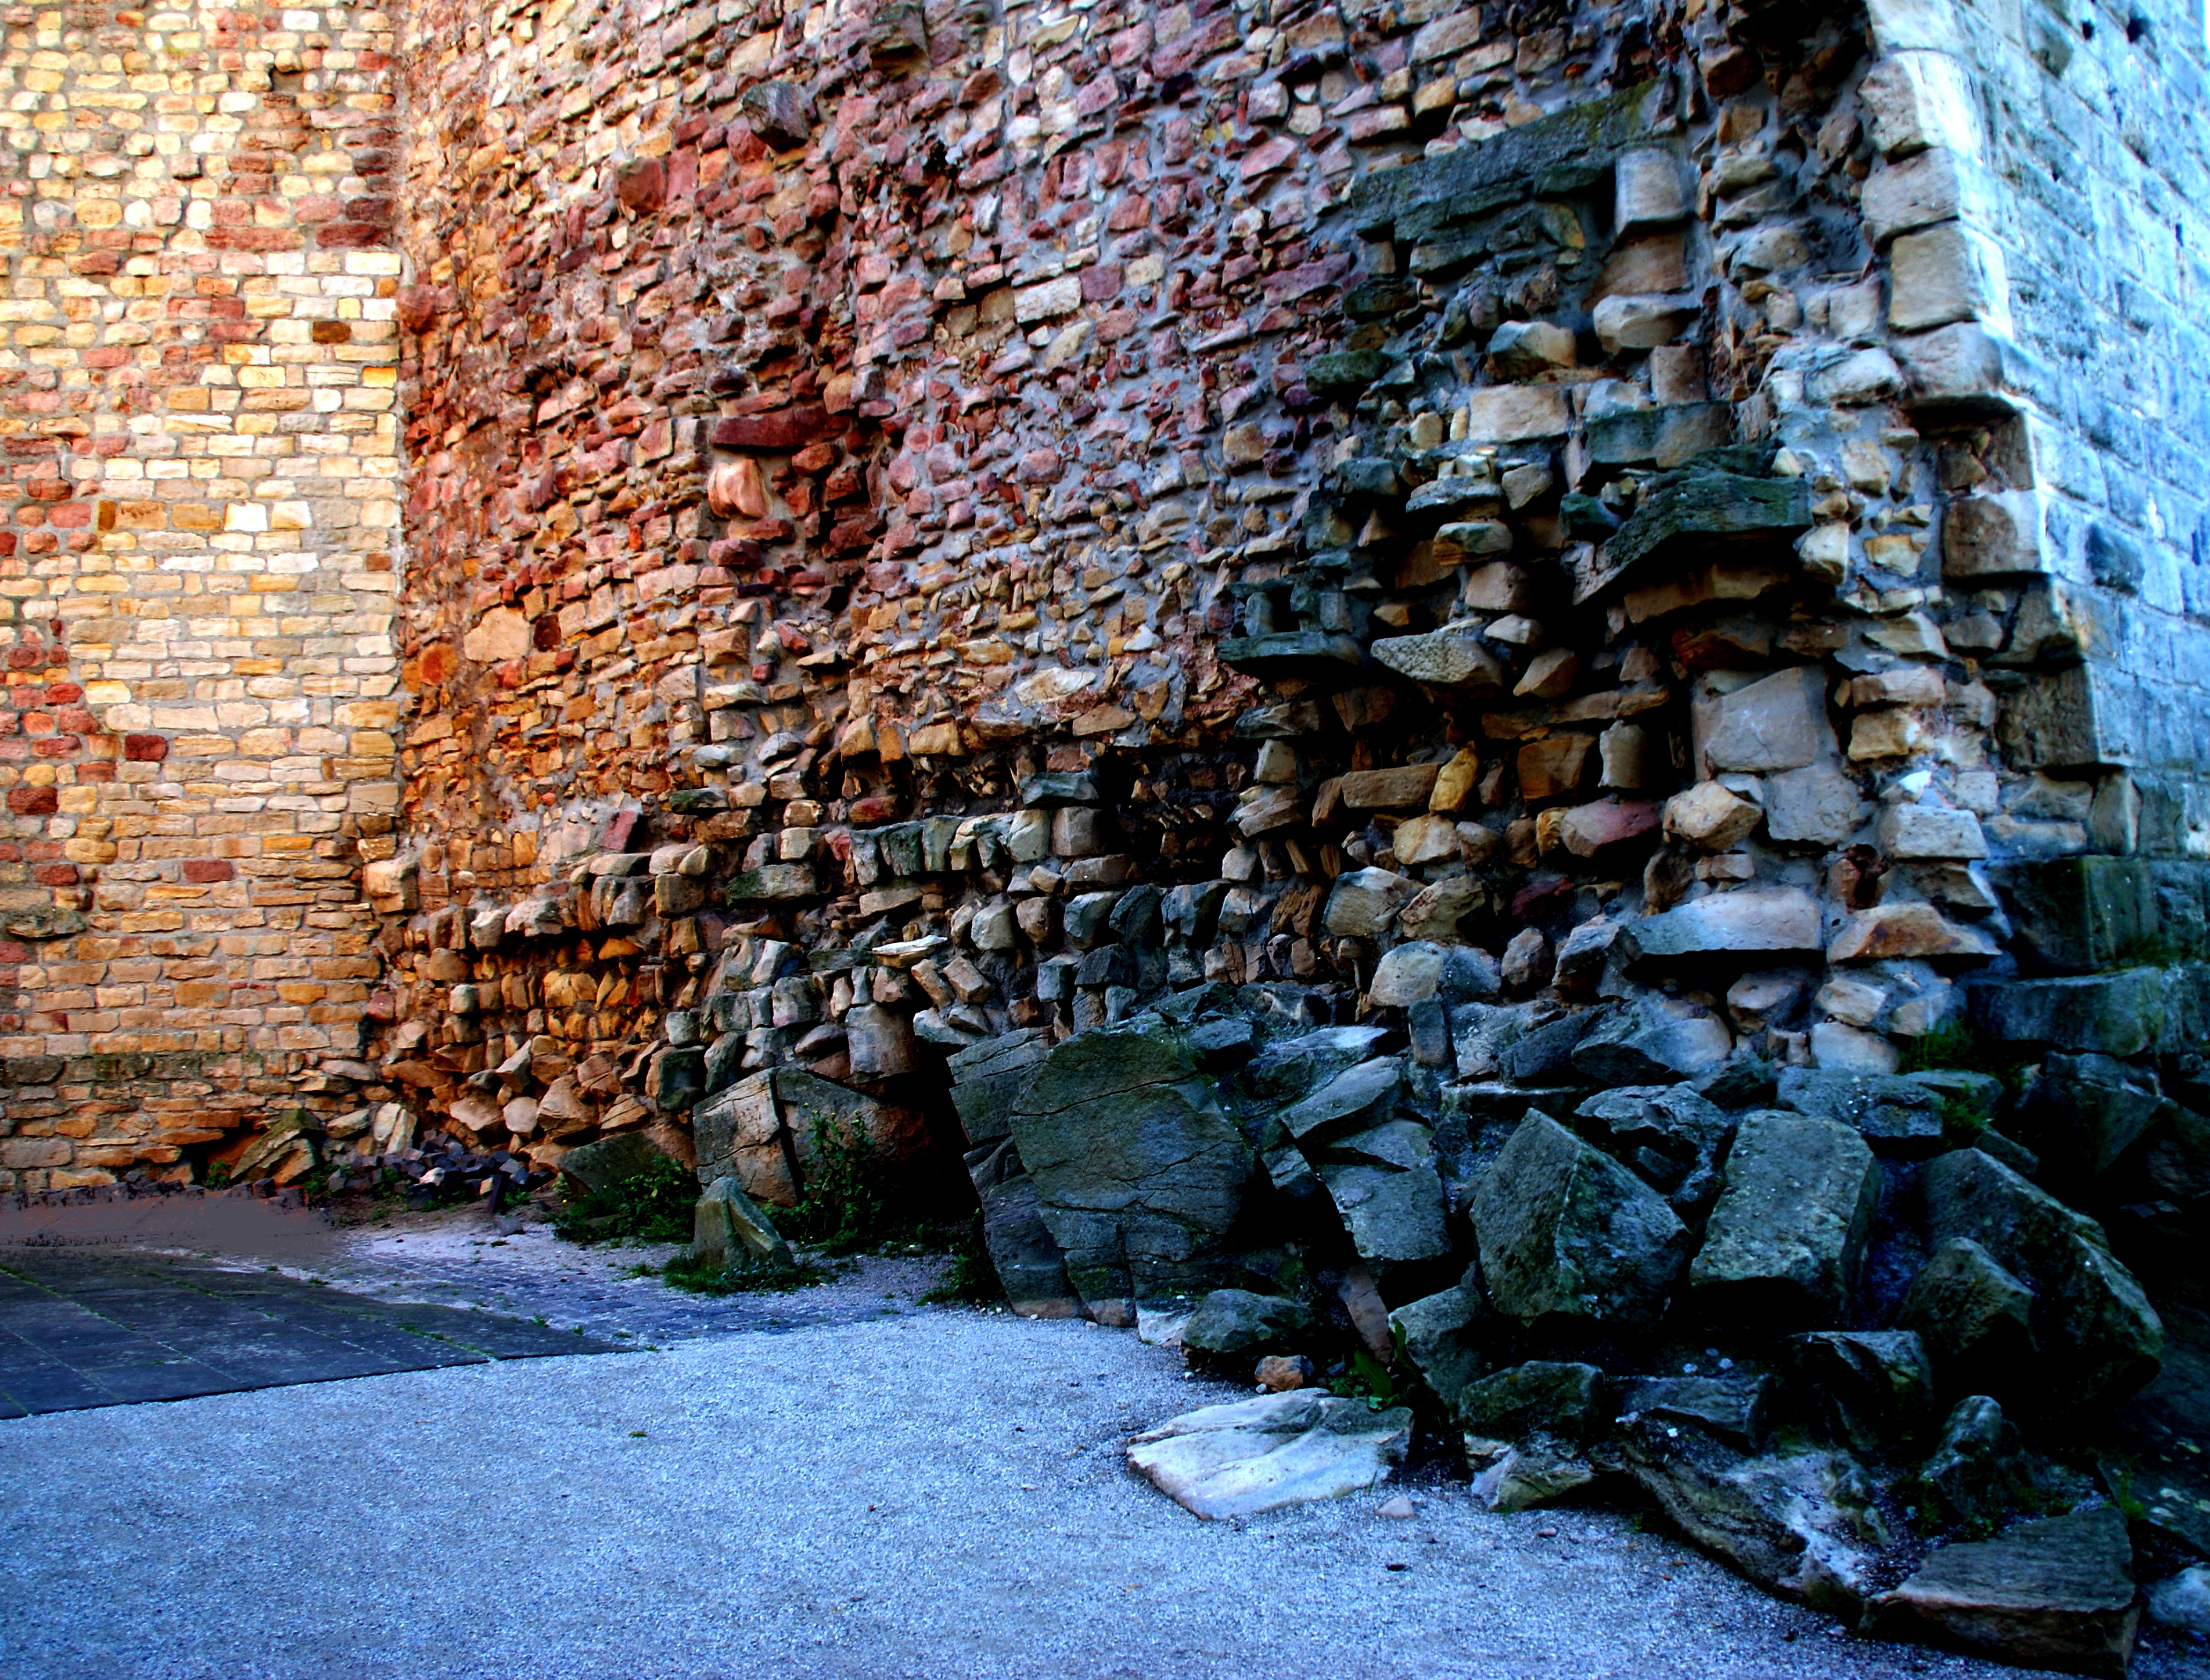
tree, rock, architecture, structure, wood, texture, building, wall, stone, construction, pattern, color, autumn, stone wall, decay, ruin, brick, season, material, weathered, ruins, masonry, lapsed, urban area, ancient history